Track 61 (Boston)

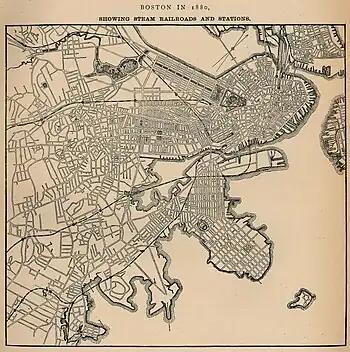
1880 map of railroads in Boston, showing the NY&NE line entering through South Boston, with stops at South Boston and Summer Street. The first freight spurs to Fan Pier are also shown.

Track 61 is an industrial rail terminal track in South Boston, Massachusetts, also known as the Boston Terminal Running Track. Track 61 is the last remnant of the vast rail yards that once covered much of the South Boston waterfront. Track 61 legally begins at Summer Street, while the line from Bay Junction to Summer Street is the Boston Terminal Running Track and Terminal Yard. However, the names are frequently used interchangeably.